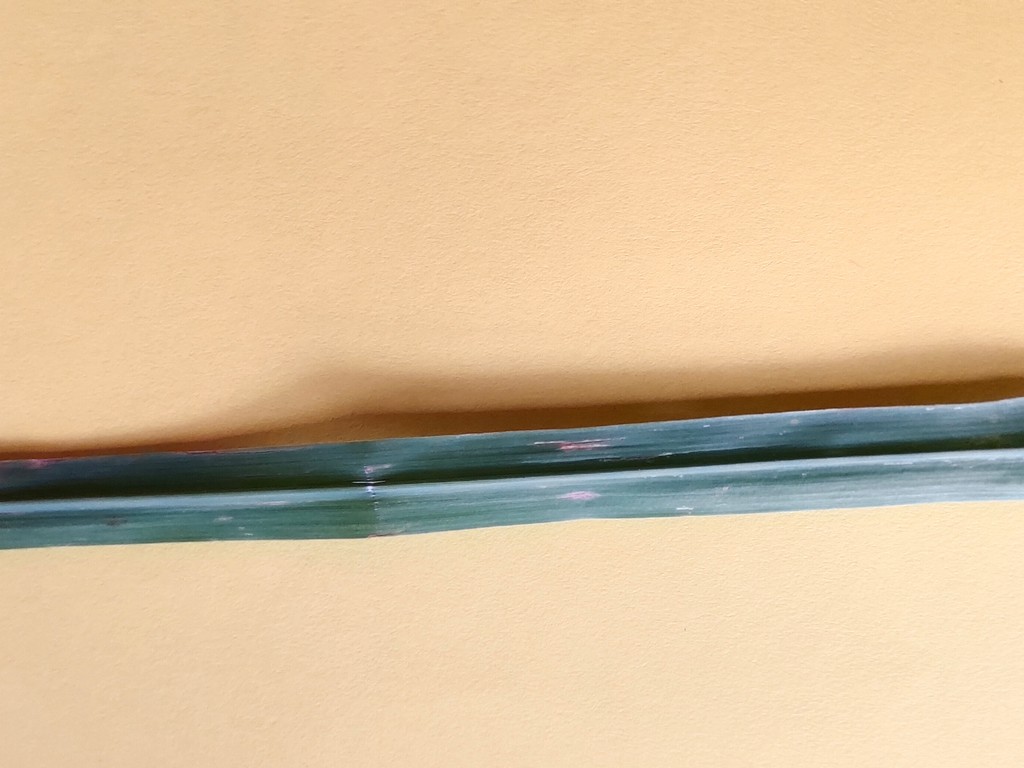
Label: Unhealthy